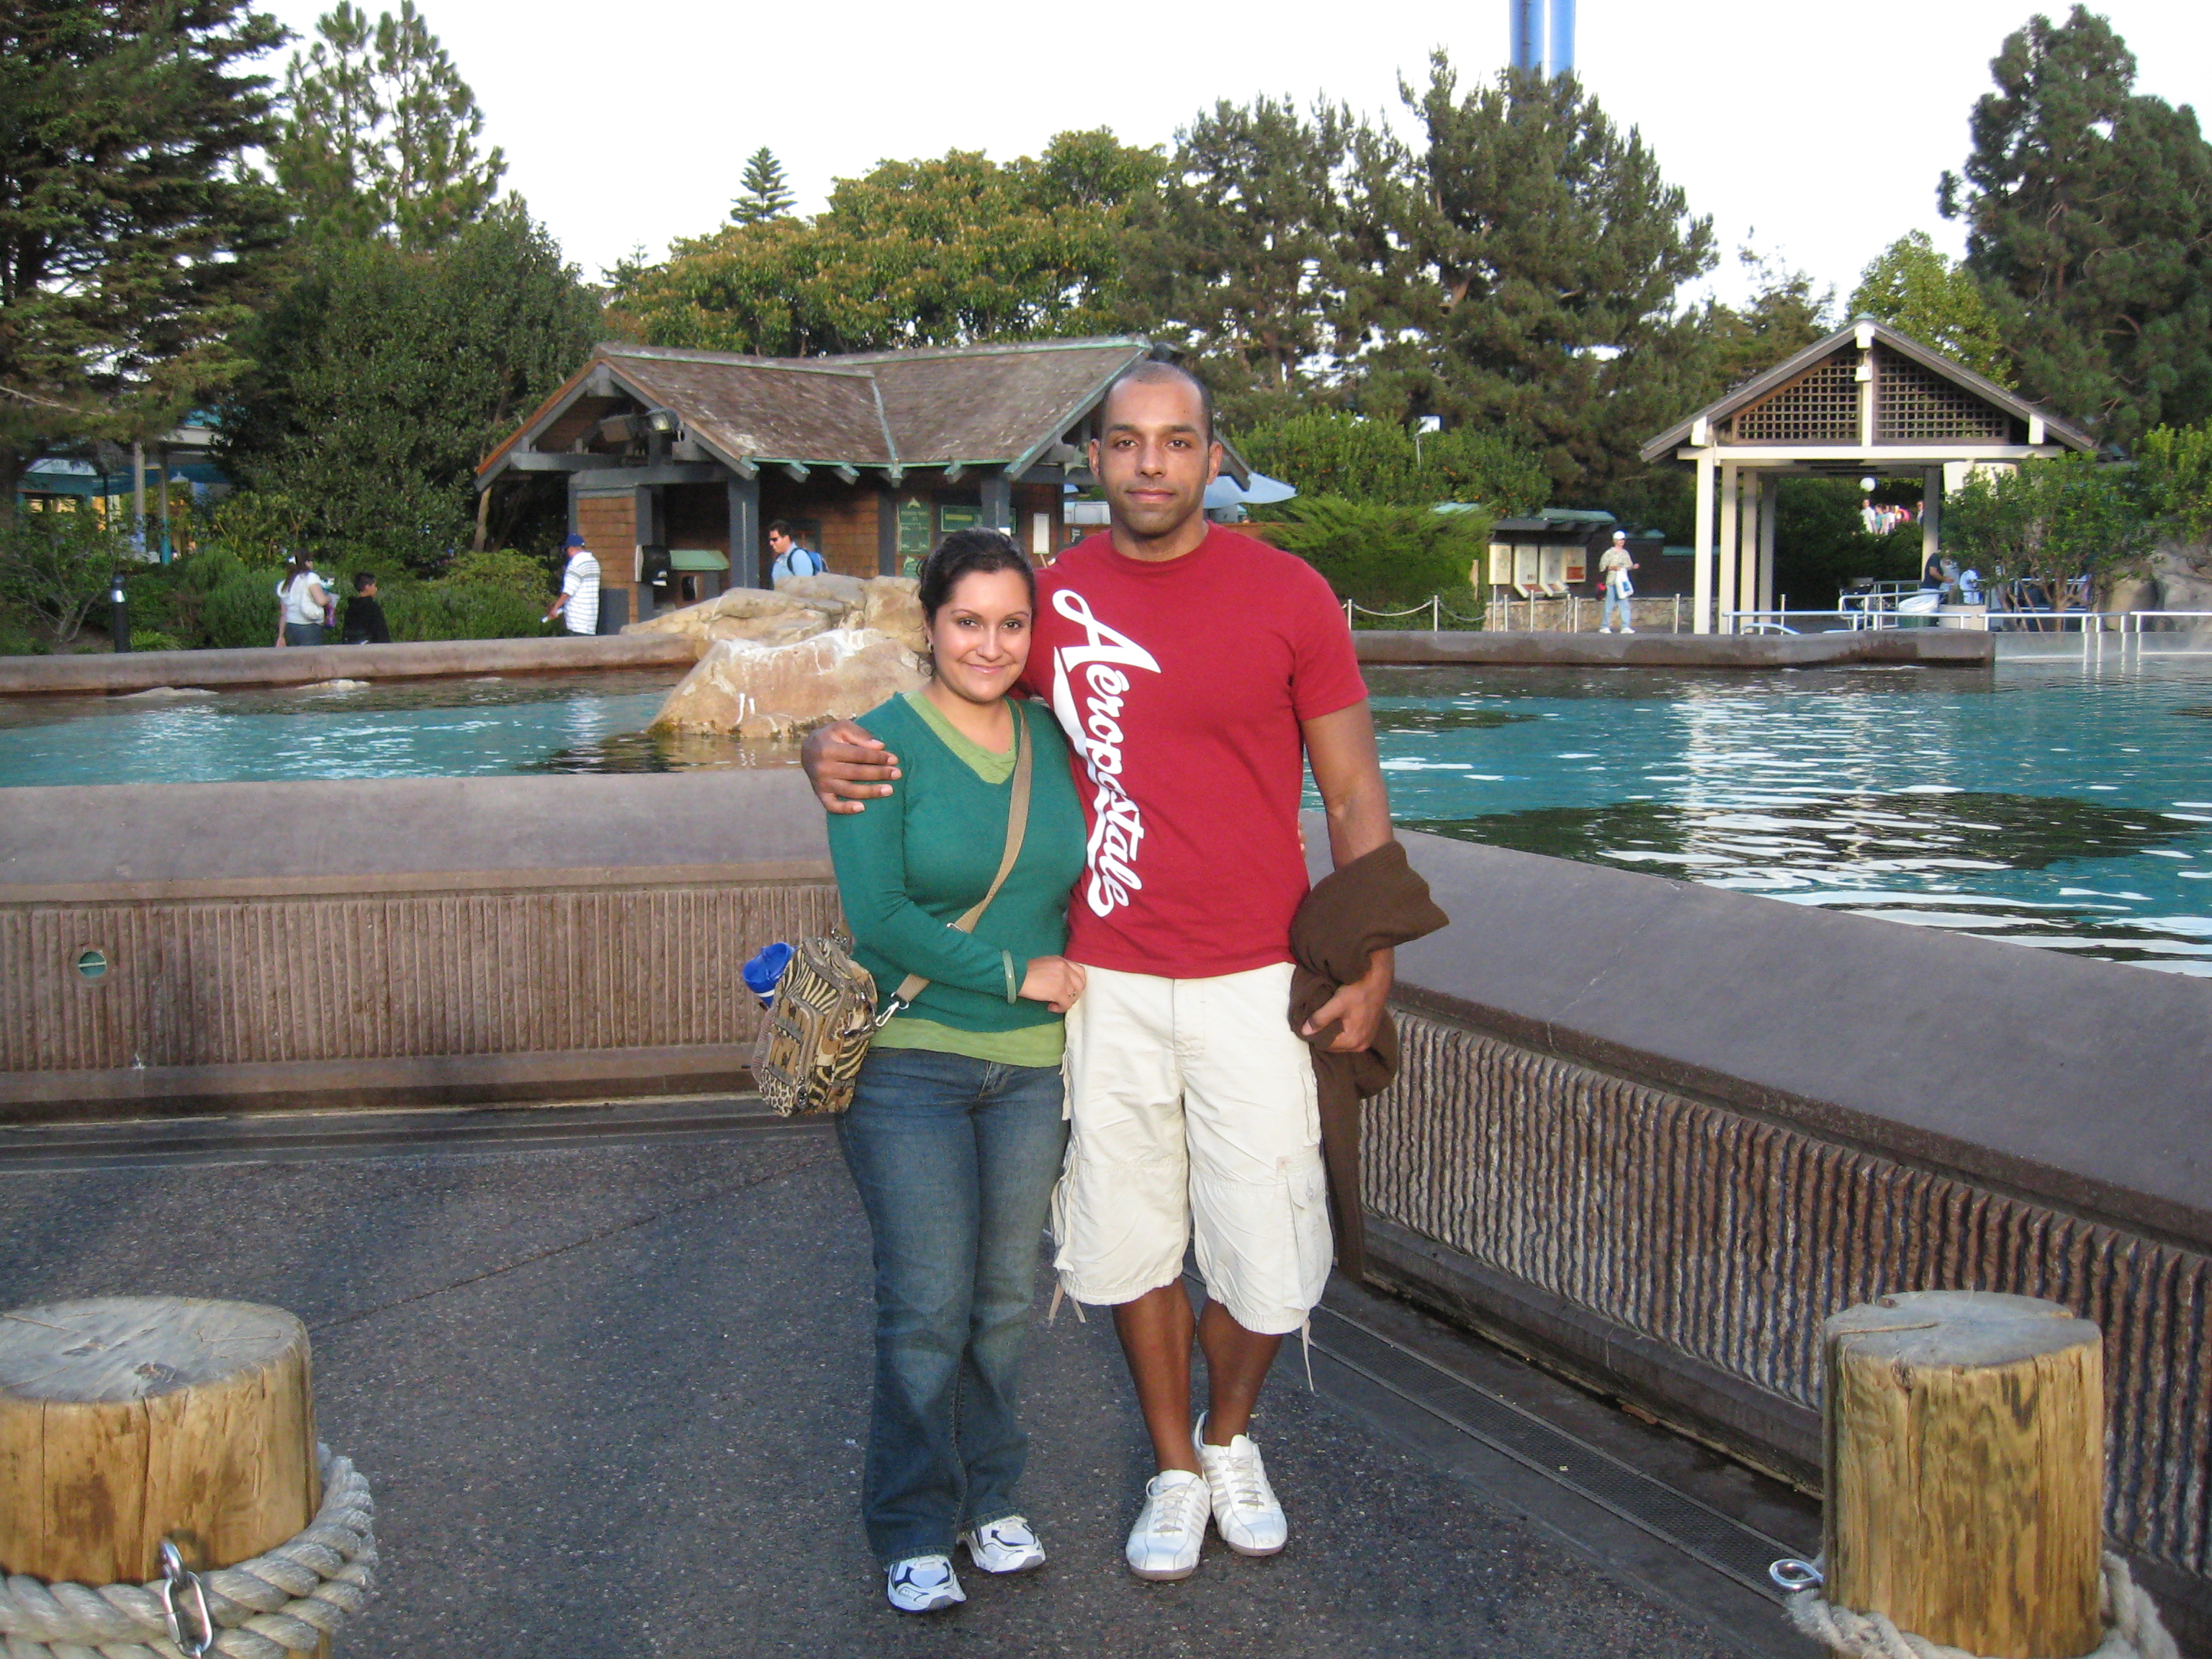
sea, vacation, love, couple, romance, tourism, leisure, marriage, smile, world, creativecommons, san, happy, relationship, couples, diego